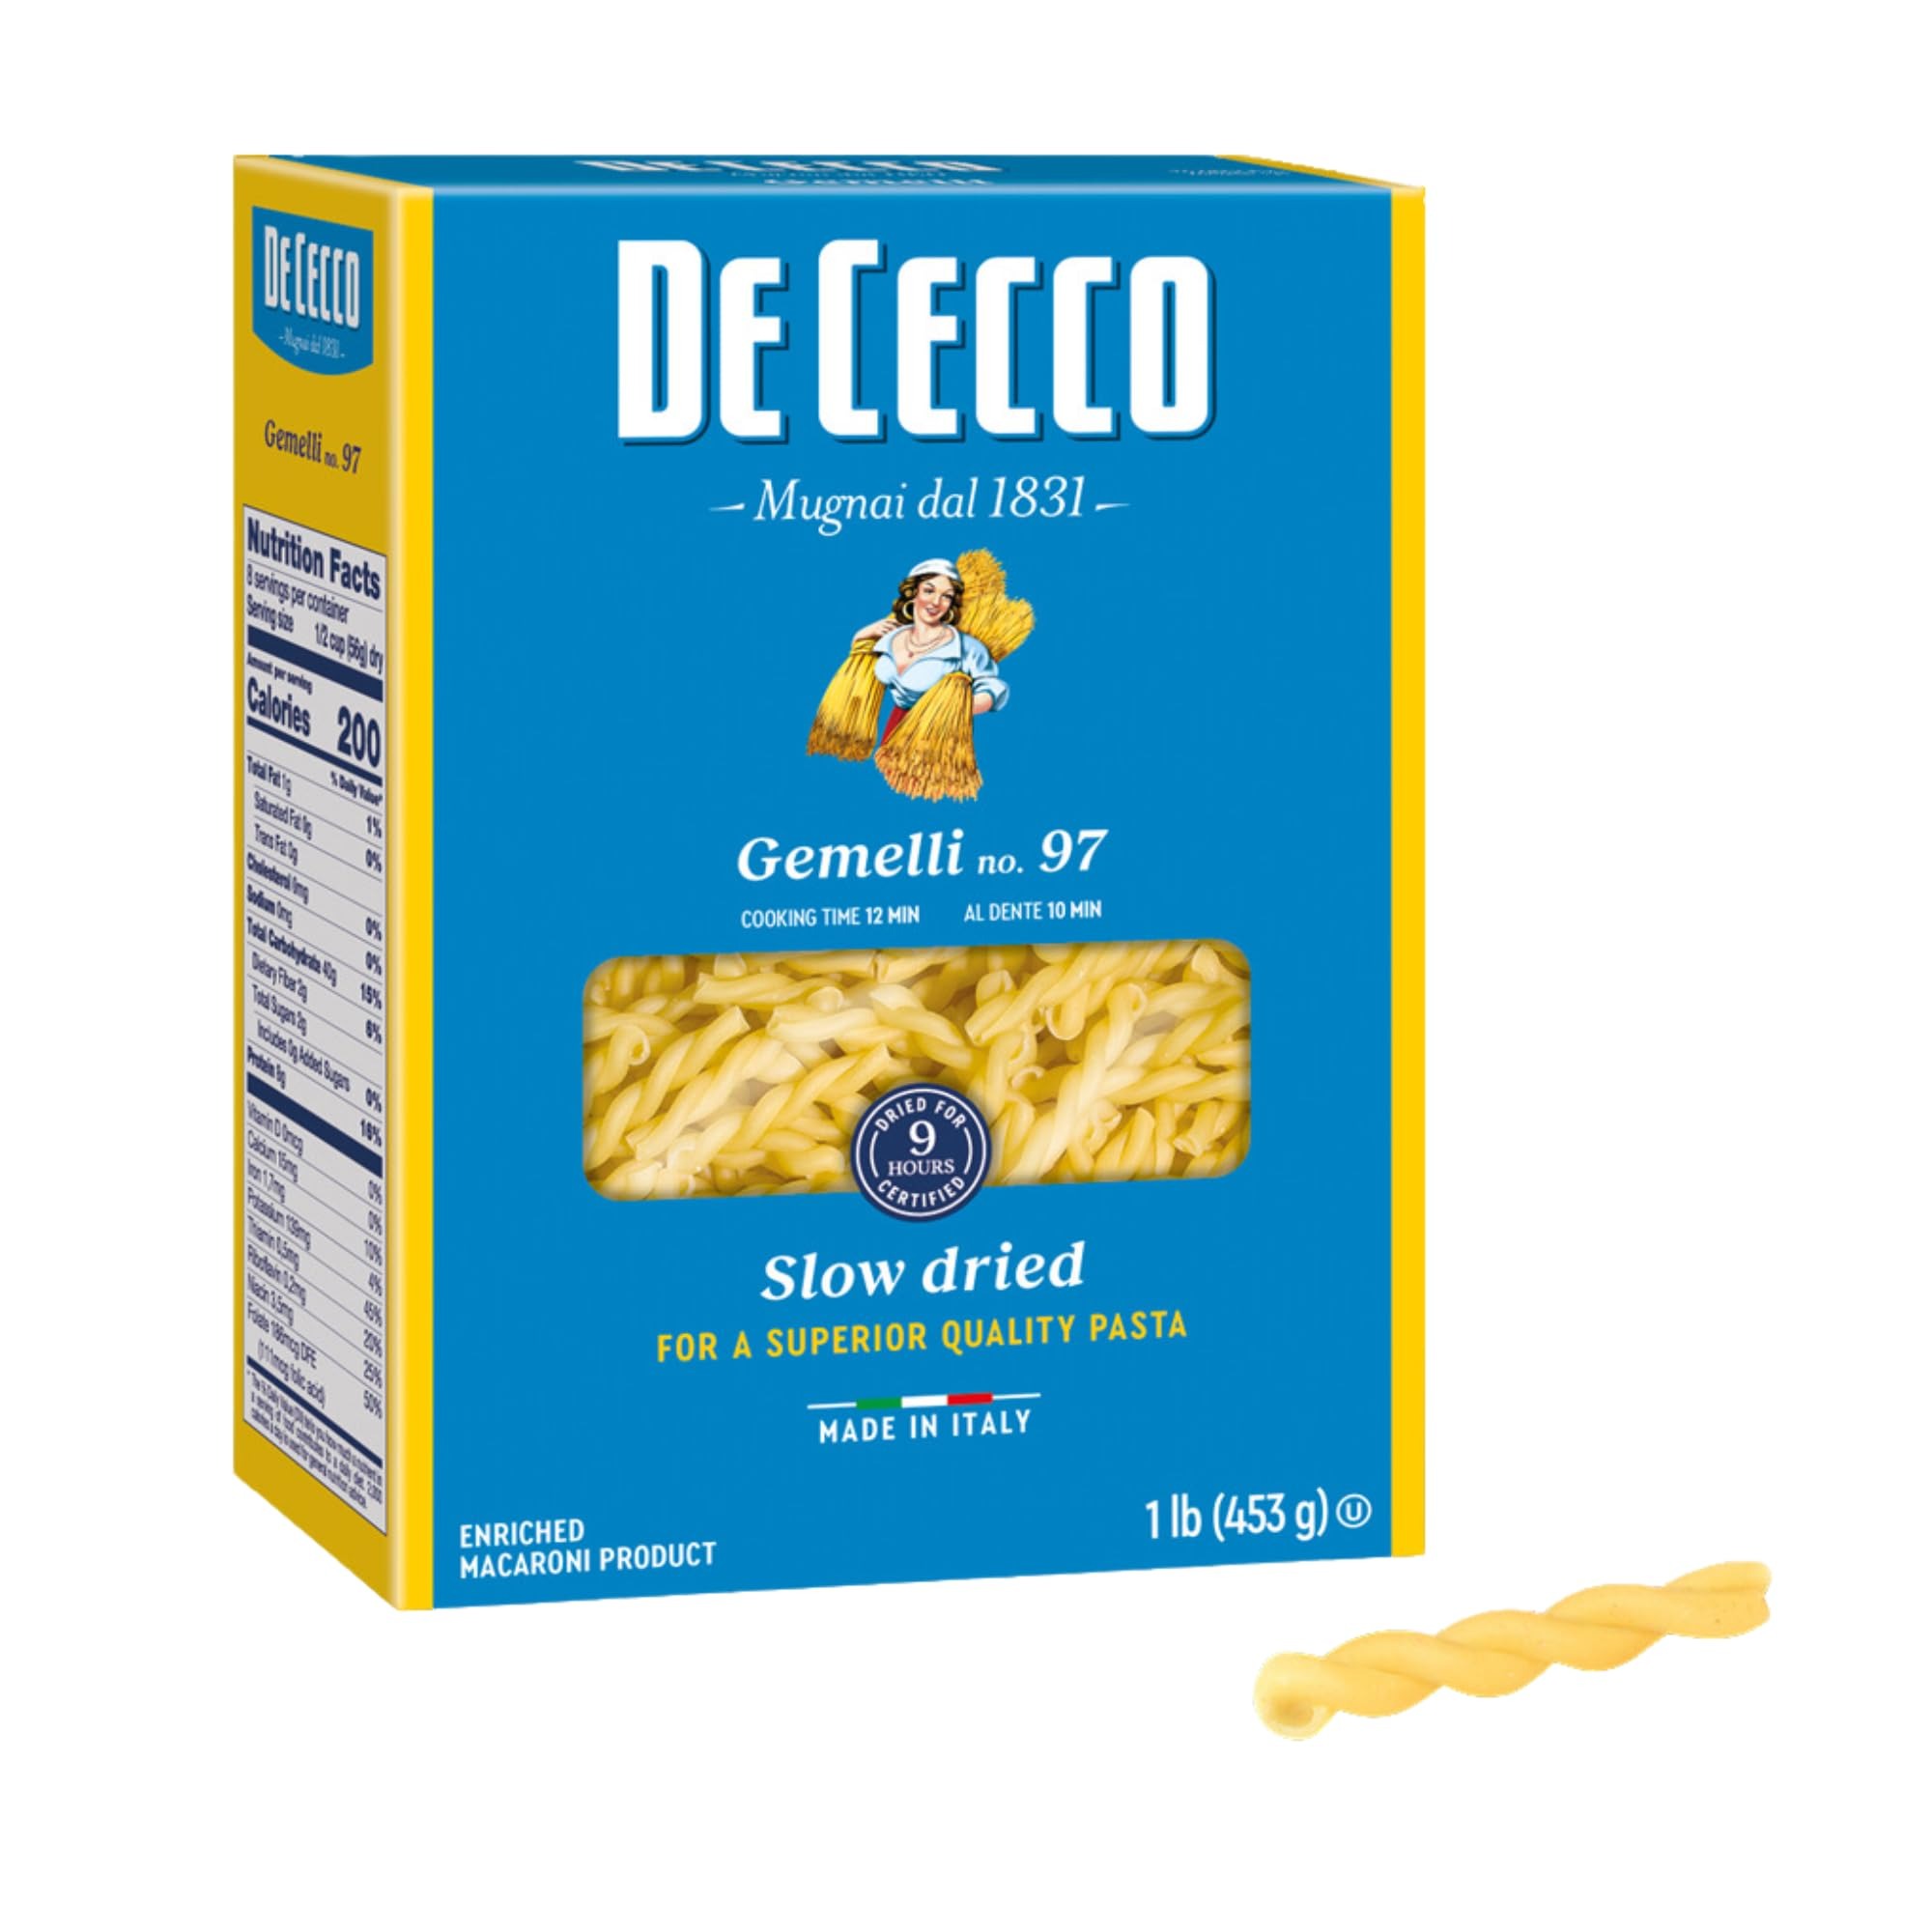
Item Name: DeCecco Gemelli, No. 97, 1 Pound Box
Bullet Point 1: WHAT'S A GOOD PASTA NOODLES FOR YOU?orecchiette pasta? Macaroni Noodles? Farfalle Pasta? Elbow Pasta? How about a spiral-shaped pasta - De Cecco Pasta Gemelli no.97!
Bullet Point 2: UNIQUE SPIRAL SHAPE - Our Gemelli no.97 pasta is not just any ordinary noodle; its unique spiral design is crafted to inspire creativity in your cooking.
Bullet Point 3: ENJOY THE VERSATILITY - Not only for pasta noodles but you can also use our Italian pasta for salad and fresh vegetable blends.
Bullet Point 4: EASY AND QUICK TO PREPARE - DeCecco Gemelli no.97 is ideal for busy weeknights when you need a delicious and wholesome meal on the table quickly. You only need 12 minutes for regular cooking time and 10 minutes for Al Dente style!
Bullet Point 5: 1LB BOX FOR FAMILY MEALS - Our 1lb box of Gemelli no.97 provides ample pasta to create meals that can feed the whole family. Host a dinner party today and you’ll have enough pasta to satisfy everyone.
Product Description: Italian Pasta
Value: 16.0
Unit: Ounce

Price: 9.3